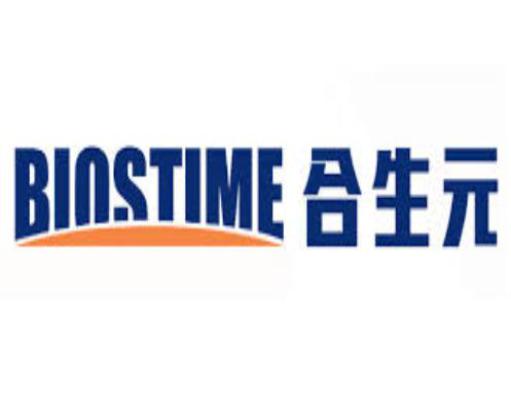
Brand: biostime-2
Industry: Food